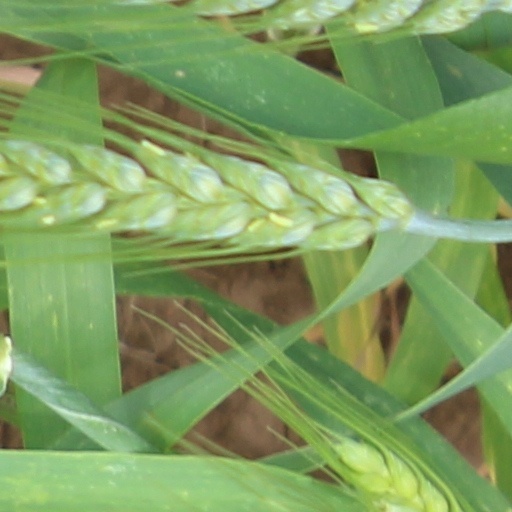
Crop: wheat